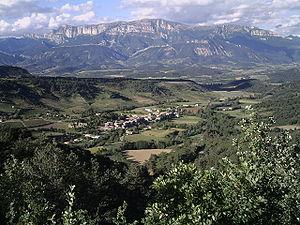
Vue d'ensemble du vallon de Barnave, face au Glandasse.
Le crémant de Die est un vin effervescent d'appellation d'origine contrôlée produit dans le vignoble de la vallée du Rhône, dont le terroir se situe dans la vallée de son affluent la Drôme.
Barnave est une commune française située dans le département de la Drôme, en région Auvergne-Rhône-Alpes.
Le Diois est une région naturelle et historique de France située dans le département de la Drôme. Elle fait partie des Alpes françaises et constitue le bassin versant de la Drôme et de ses affluents